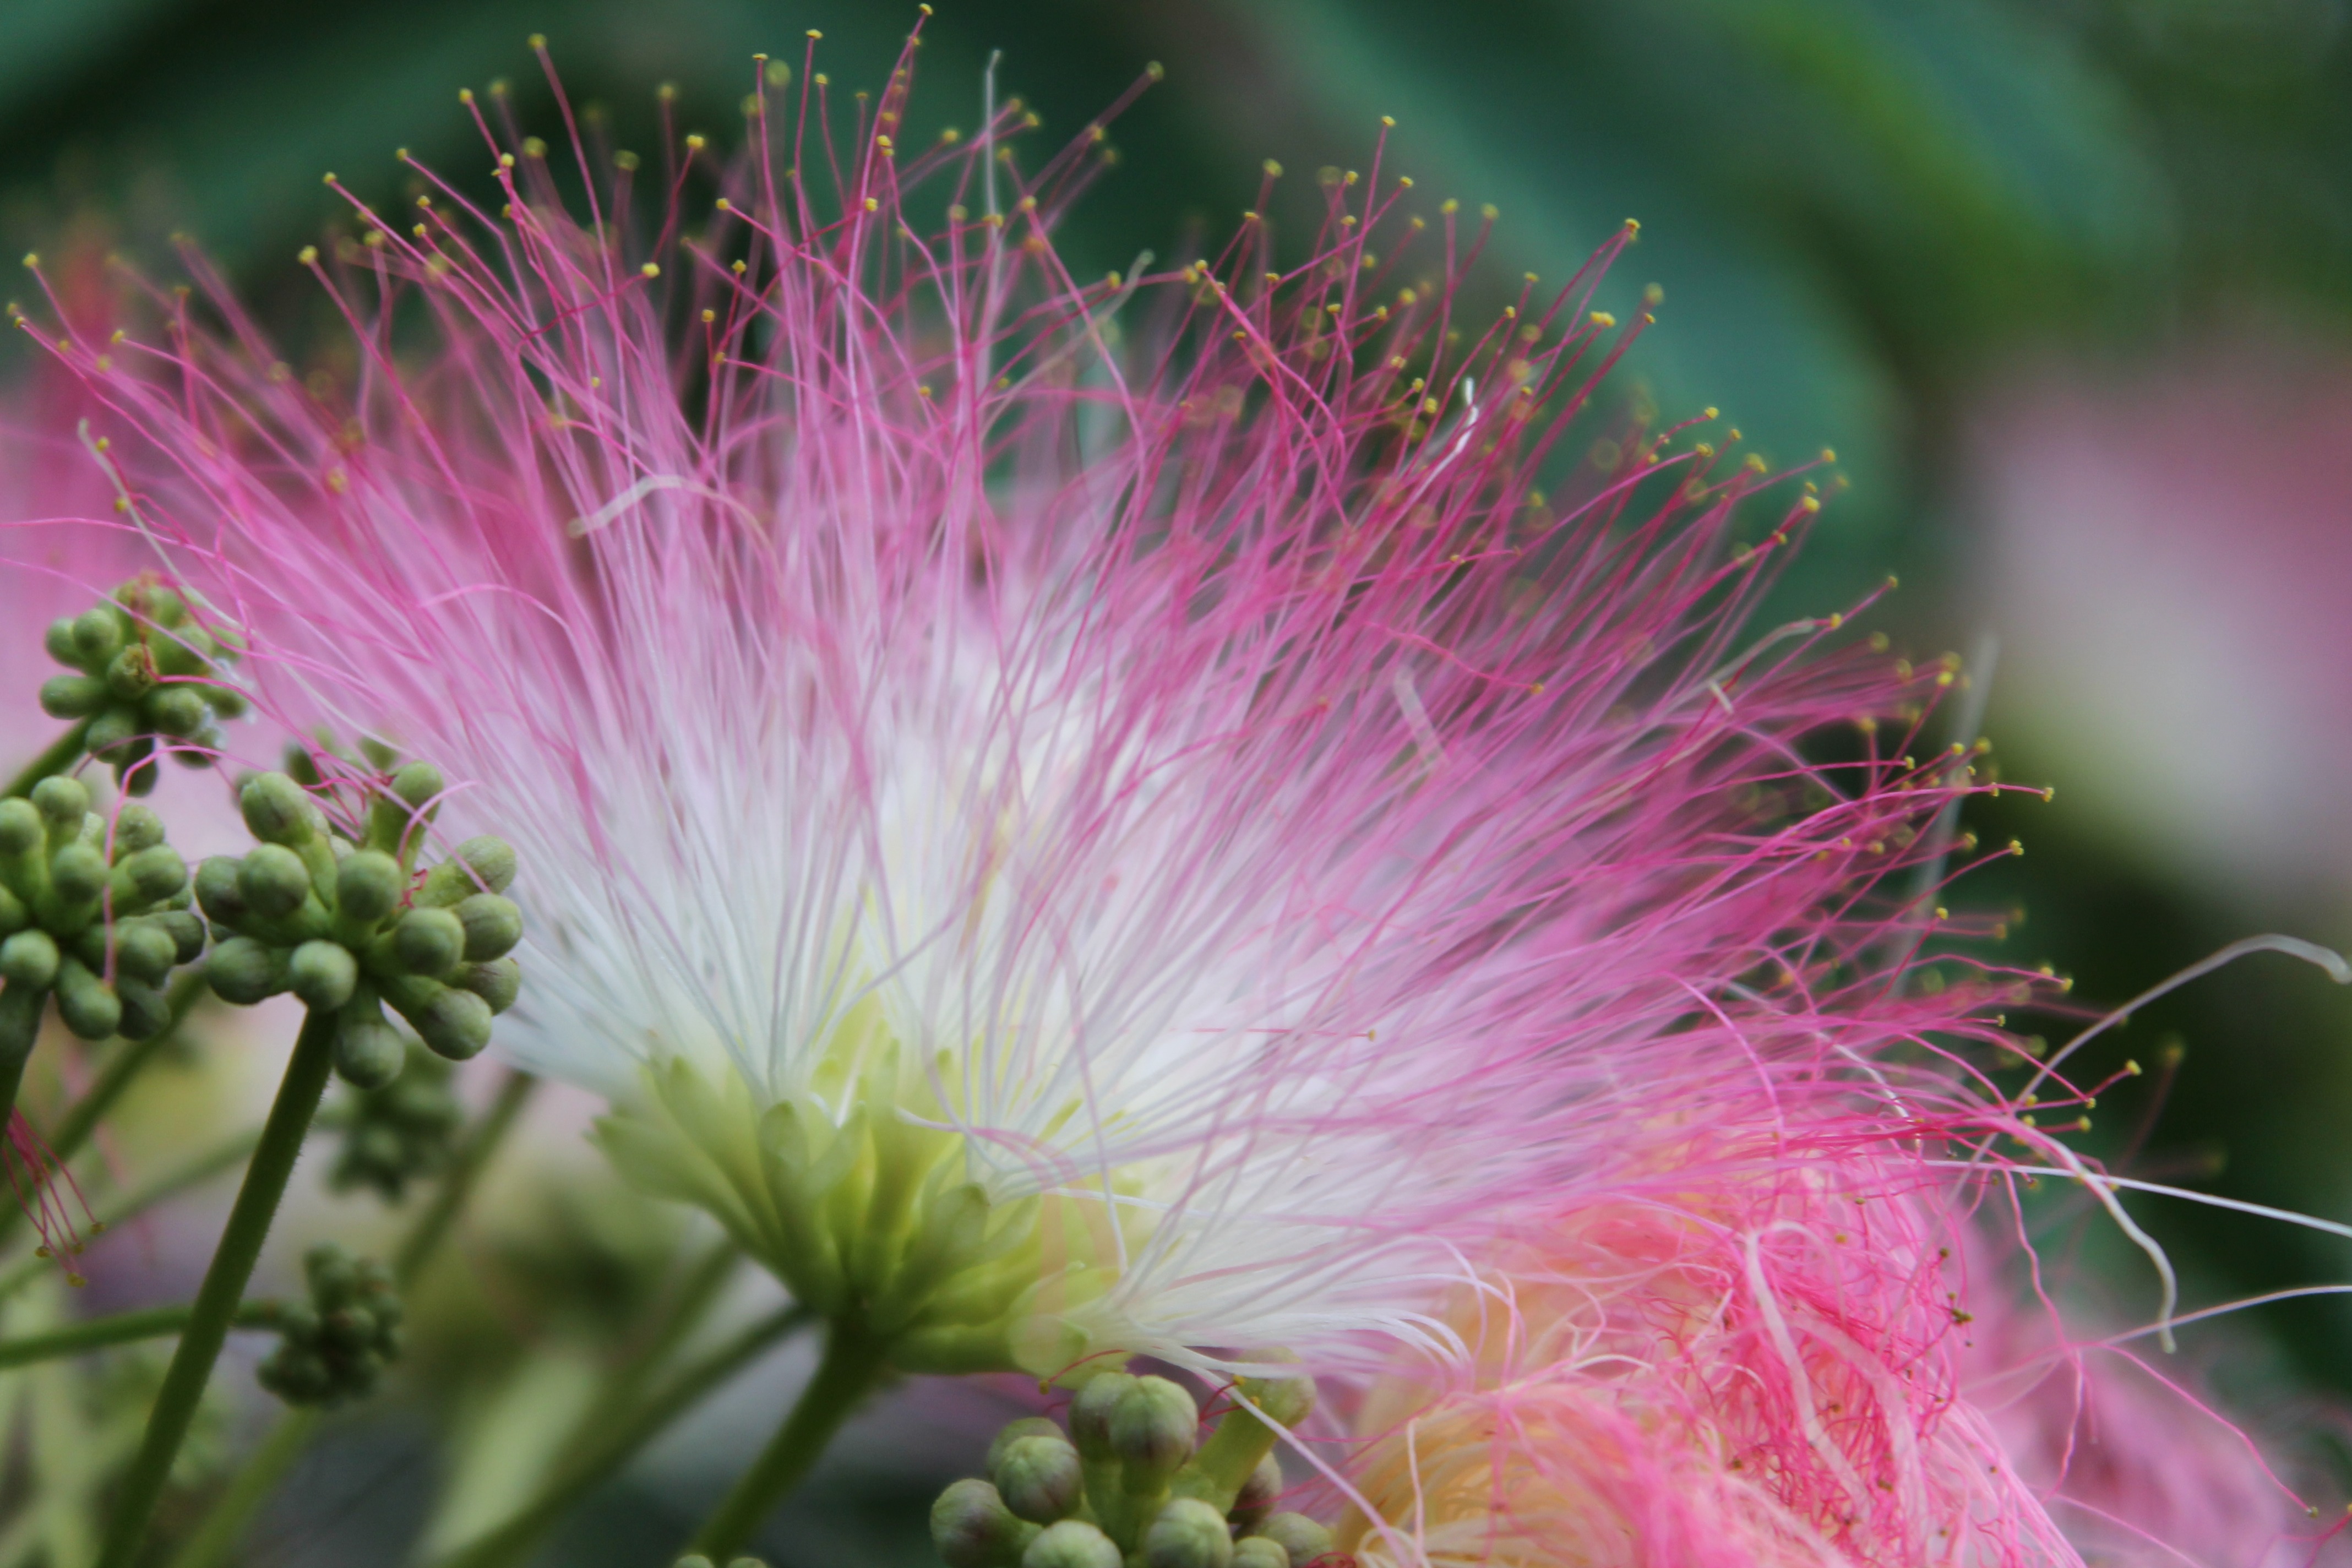
nature, blossom, plant, photography, flower, petal, floral, red, produce, botany, flora, botanical, wildflower, close up, thistle, flowering, macro photography, flowering plant, daisy family, plant stem, land plant, rain tree, albizia saman, monkey pod